Viola lutea subsp. calaminaria

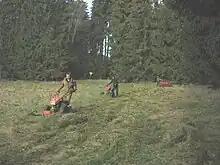
An important part of the habitat is people with lawnmowers, this stops native trees from naturally growing here. In the past livestock would have performed this function. People conserving violets at NSG Wäschebach, Tieberg

The violet has been placed on the Dutch Red List of Plants as it is restricted in distribution and said to be rarer now than in the past. The main threat to the species is not enough grazing by livestock - as herding has become less attractive as a career, trees would naturally start to grow in these areas if modern mechanical measures were not taken to maintain the habitat. One of the threats to the violet is cross pollination by normal garden pansies, "V." × "wittrockiana", which were also originally partially bred from crosses with primarily "V. lutea", the same original mother species, in the early 19th century. Zinc is also no longer mined in the area, and tailings are no longer dumped in nature, thus their specific habitat will eventually disappear.